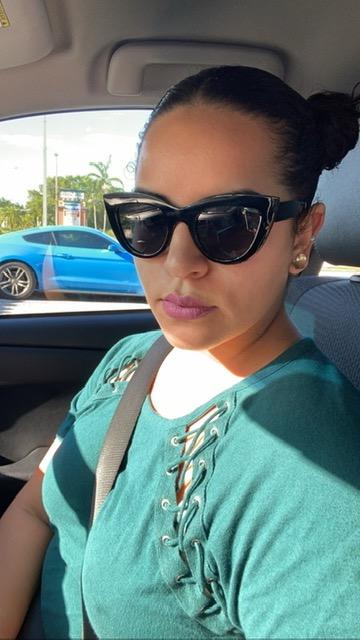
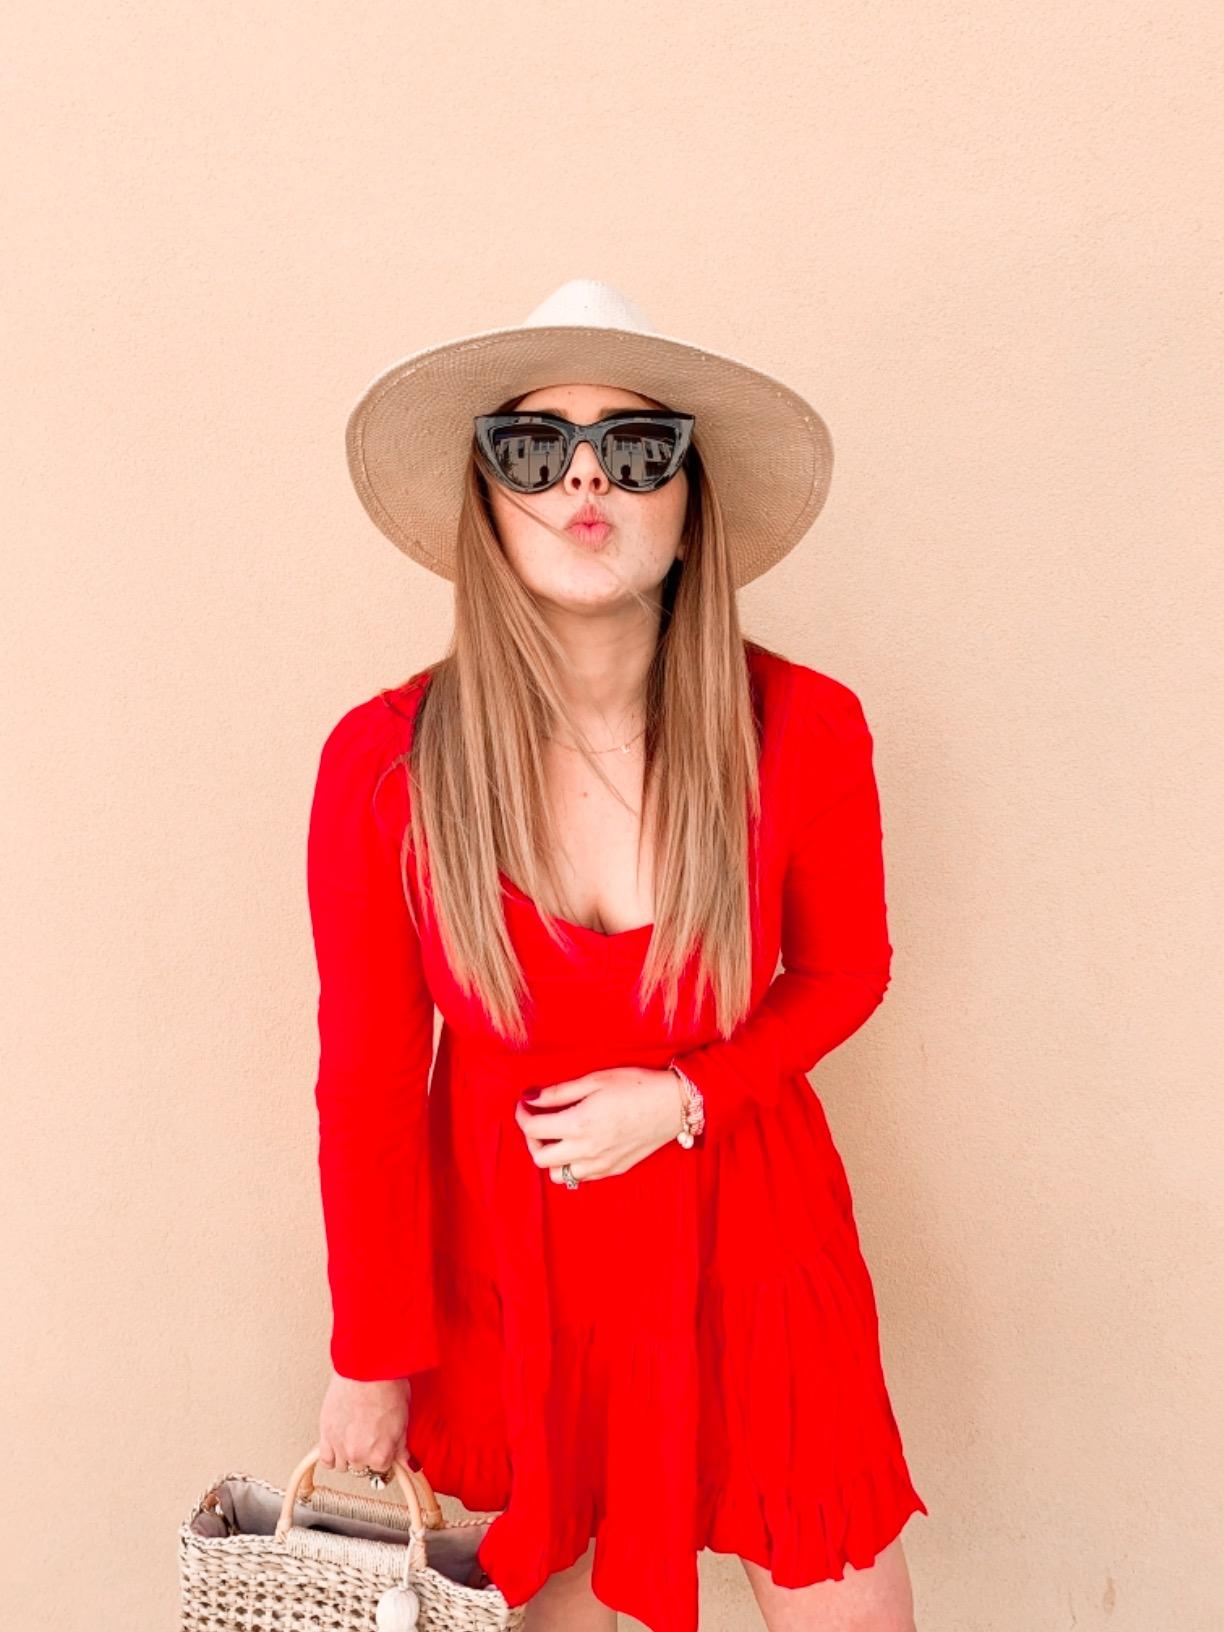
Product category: accessories_sunglasses
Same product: yes